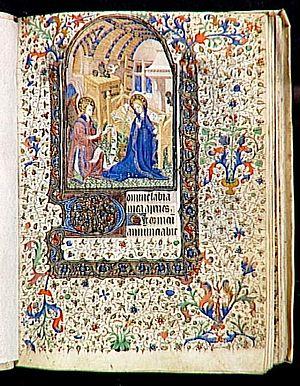
Le Maître du Hannibal de Harvard ou Maître de l'Annibal d'Harvard est un maître anonyme enlumineur actif à Paris entre 1415 et 1440. Il doit son nom à une miniature du sacre d'Hannibal Barca située dans un manuscrit de la bibliothèque Houghton de l'université Harvard.